Distomo

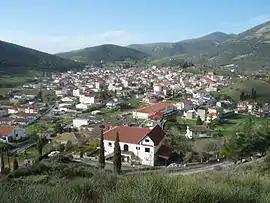

:"Distomo" "may also refer to a work by Federico García Lorca"